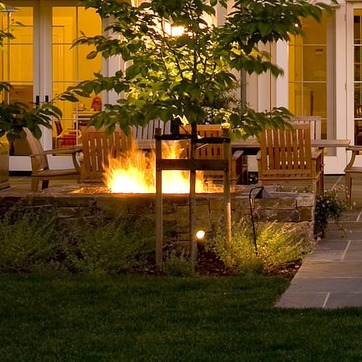
Material: other